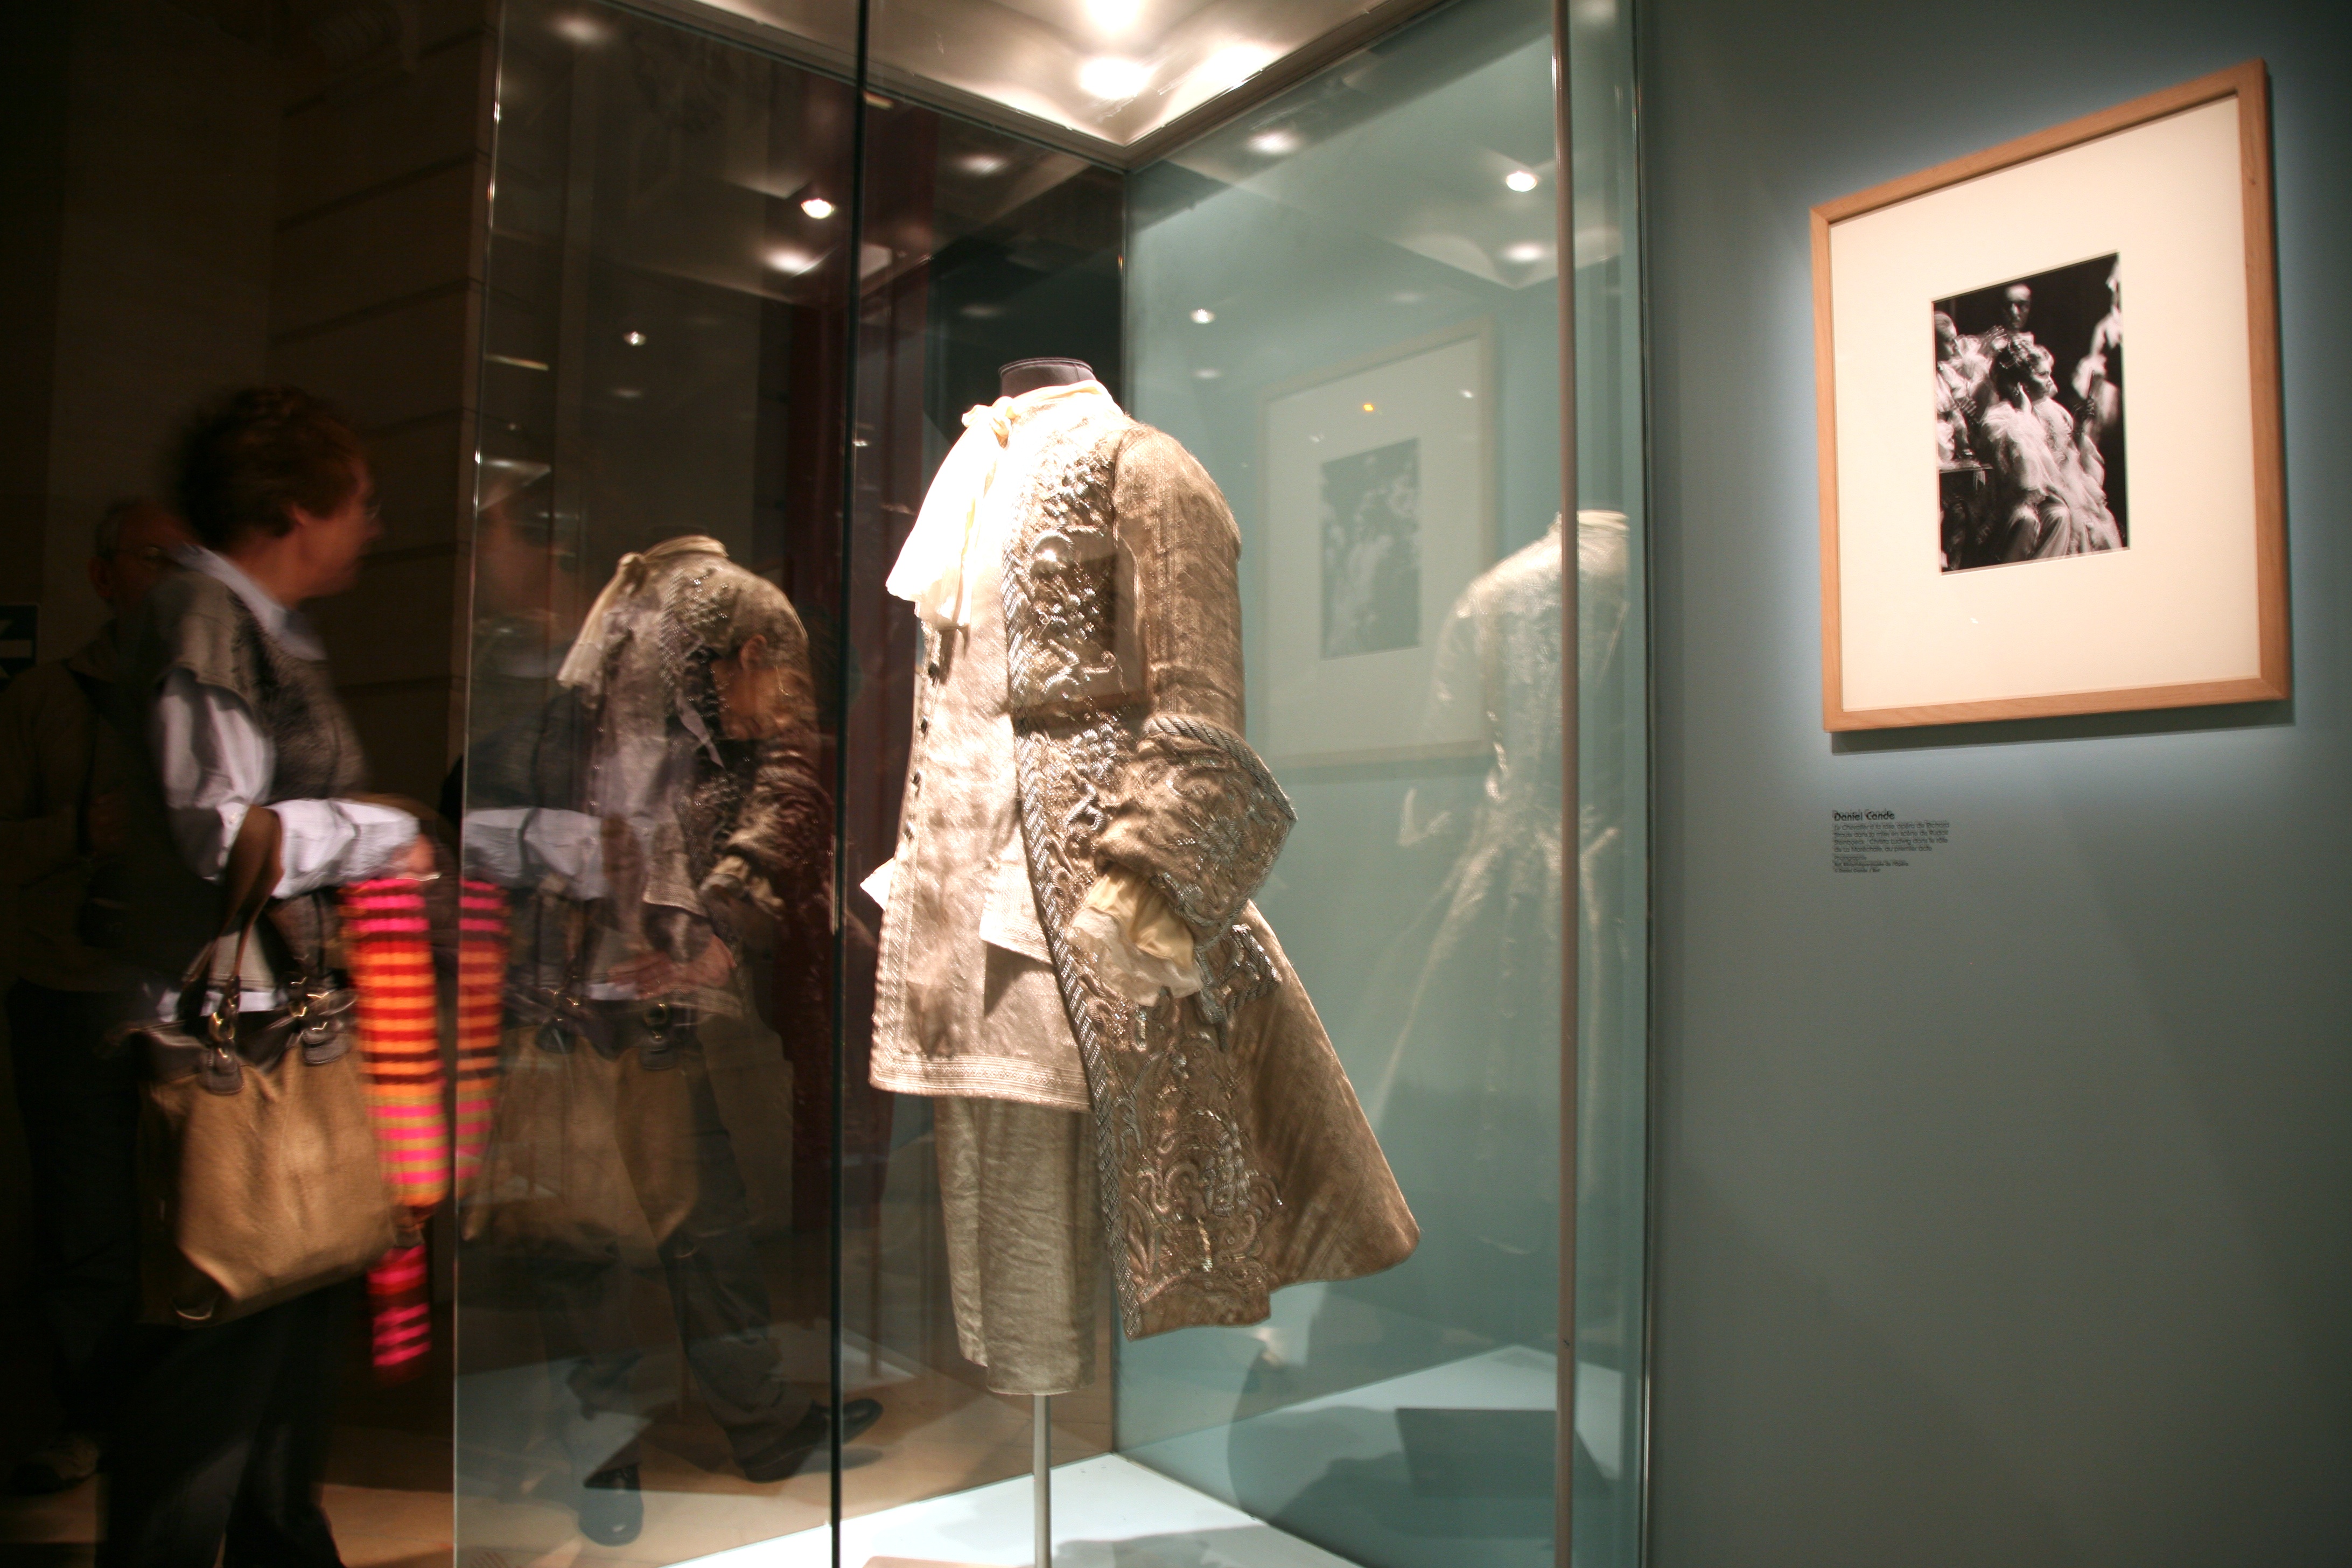
paris, museum, opera, boutique, art, exposition, design, bnf, tourist attraction, exhibition, palaisgarnier, operadeparis, liebermann, rolfliebermann, art gallery, art exhibition, display window